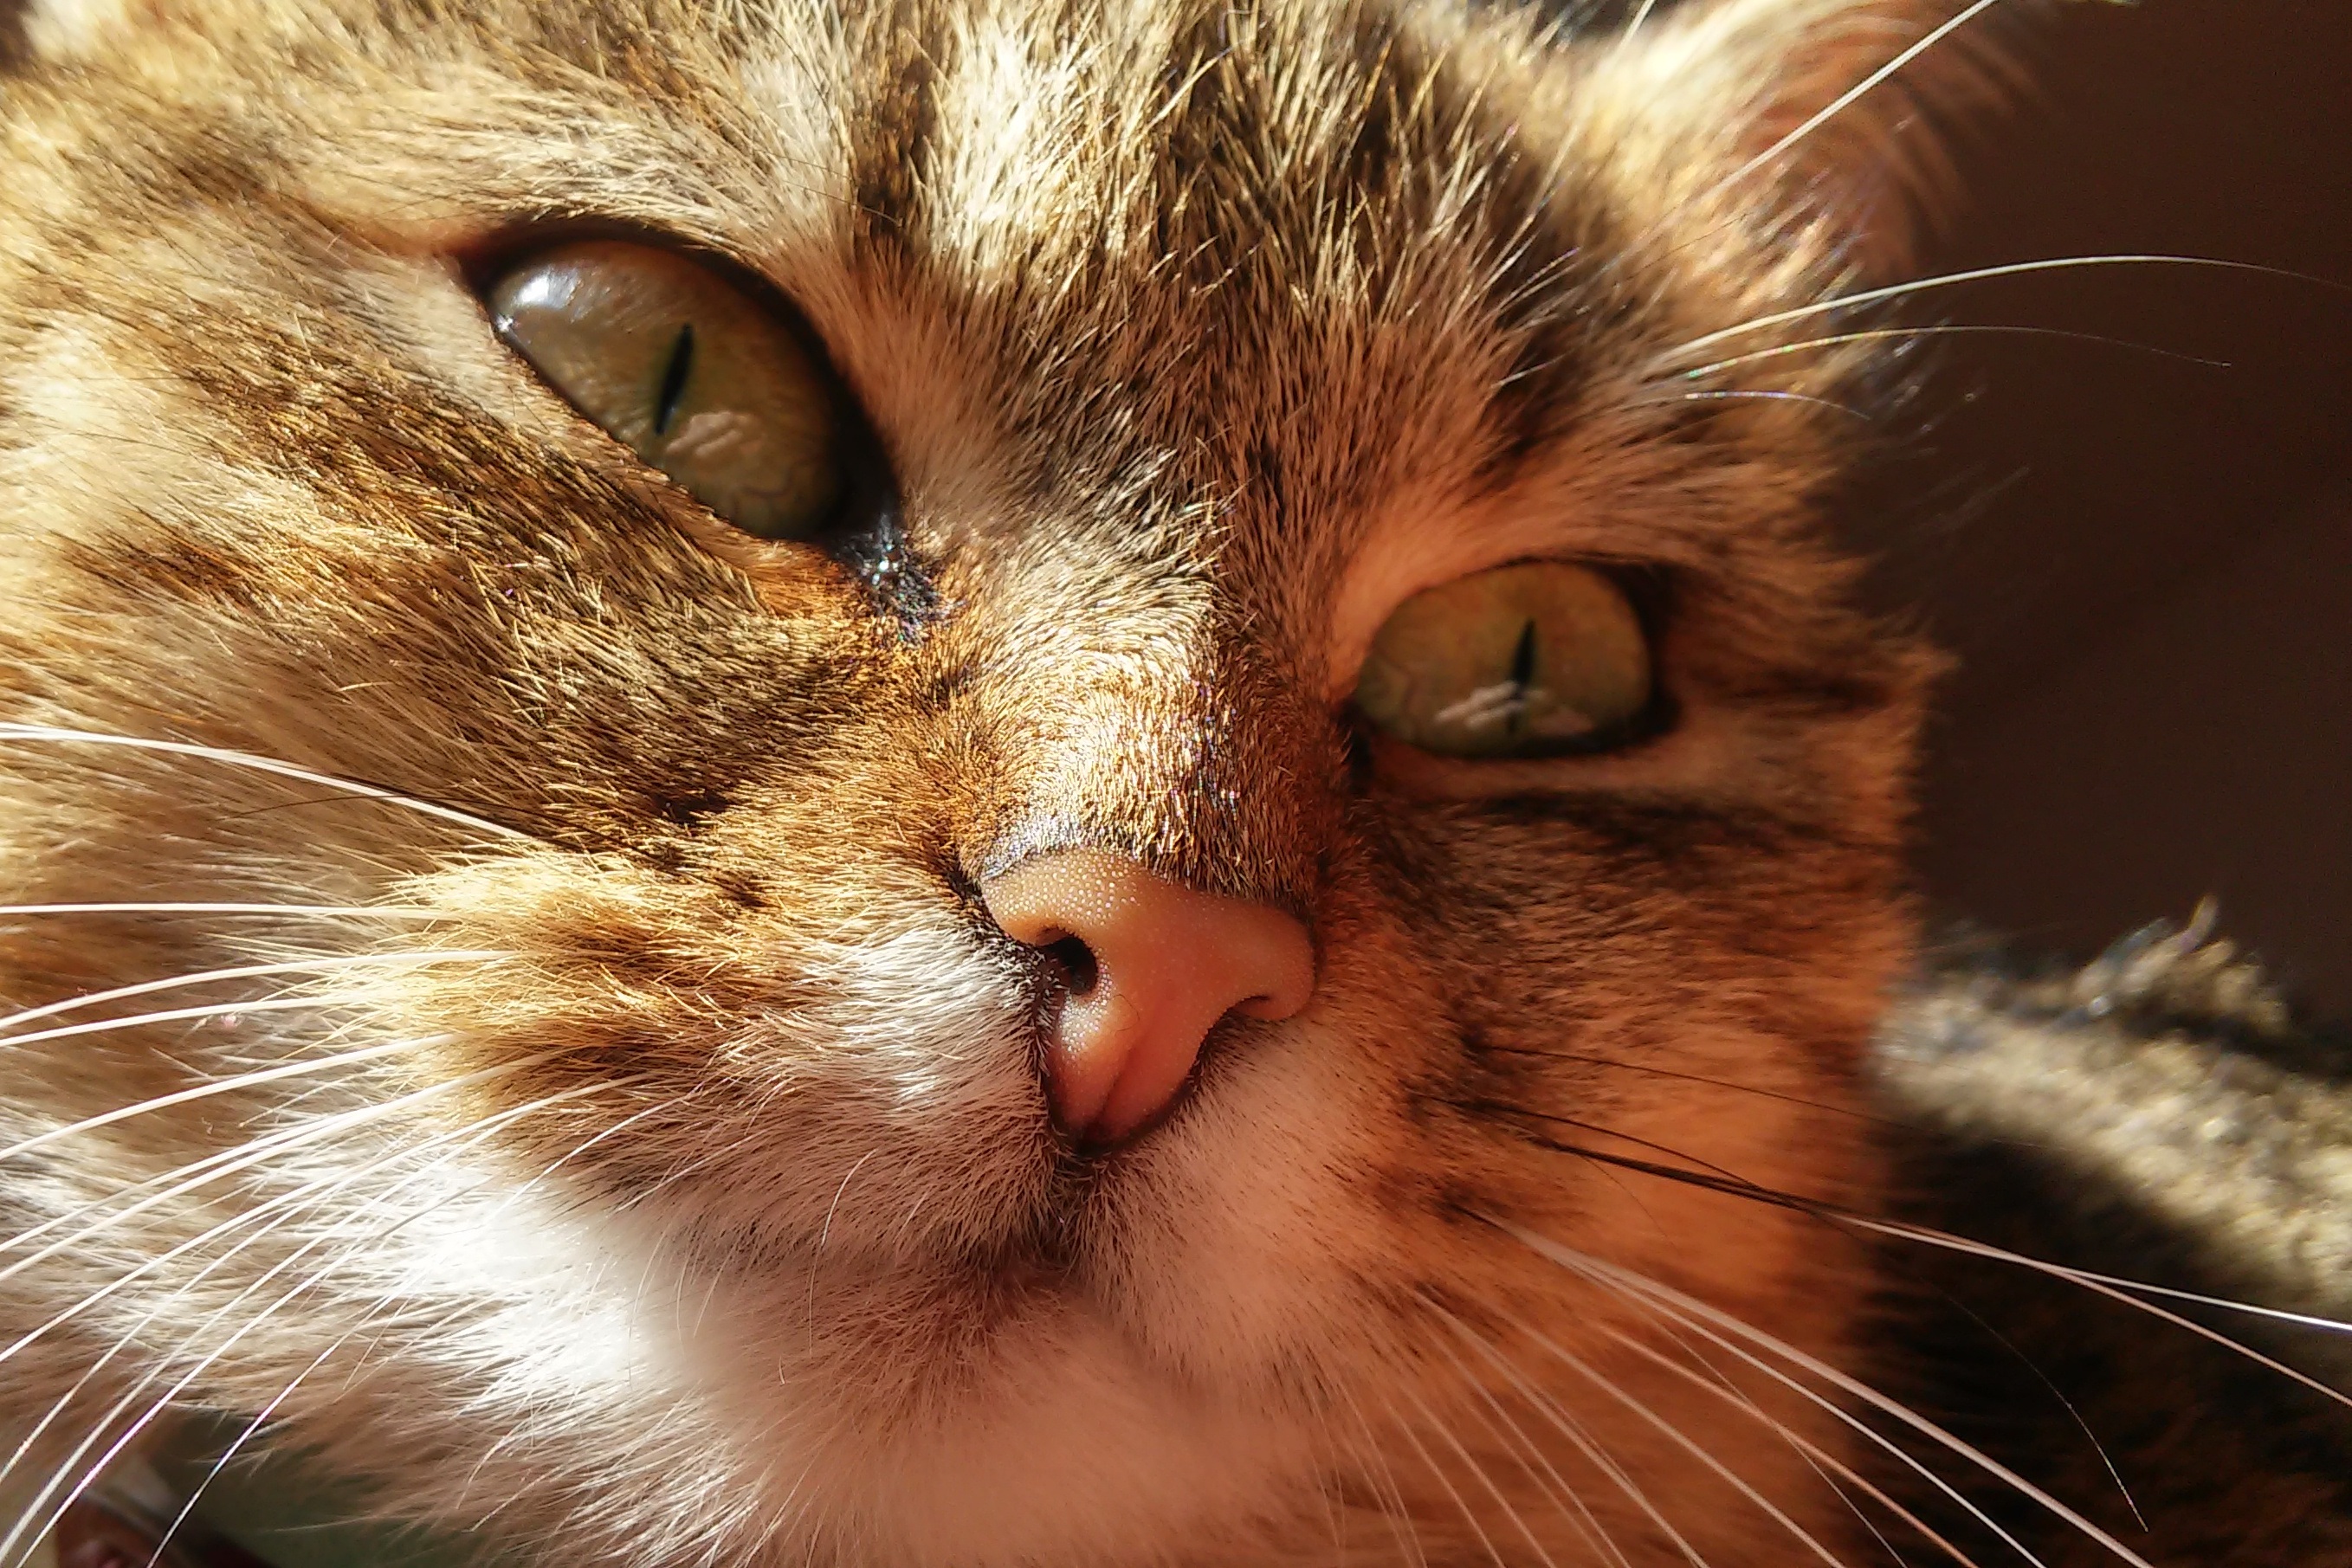
reflection, cat, mammal, close up, nose, whiskers, snout, eye, vertebrate, tabby cat, wild cat, thoughtful cat, small to medium sized cats, cat like mammal, domestic short haired cat